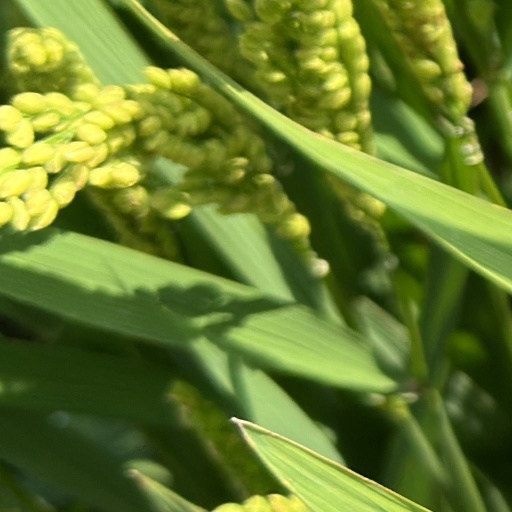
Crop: rice